Xena Workwear

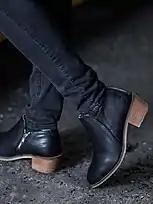
The Gravity low-cut boots

Xena Workwear develops shoes for women working in non-traditional industries. The company uses Leather Working Group (LWG) certified leather in their products.